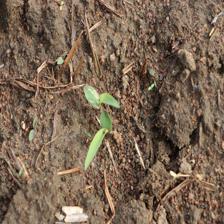
Label: Sorghum